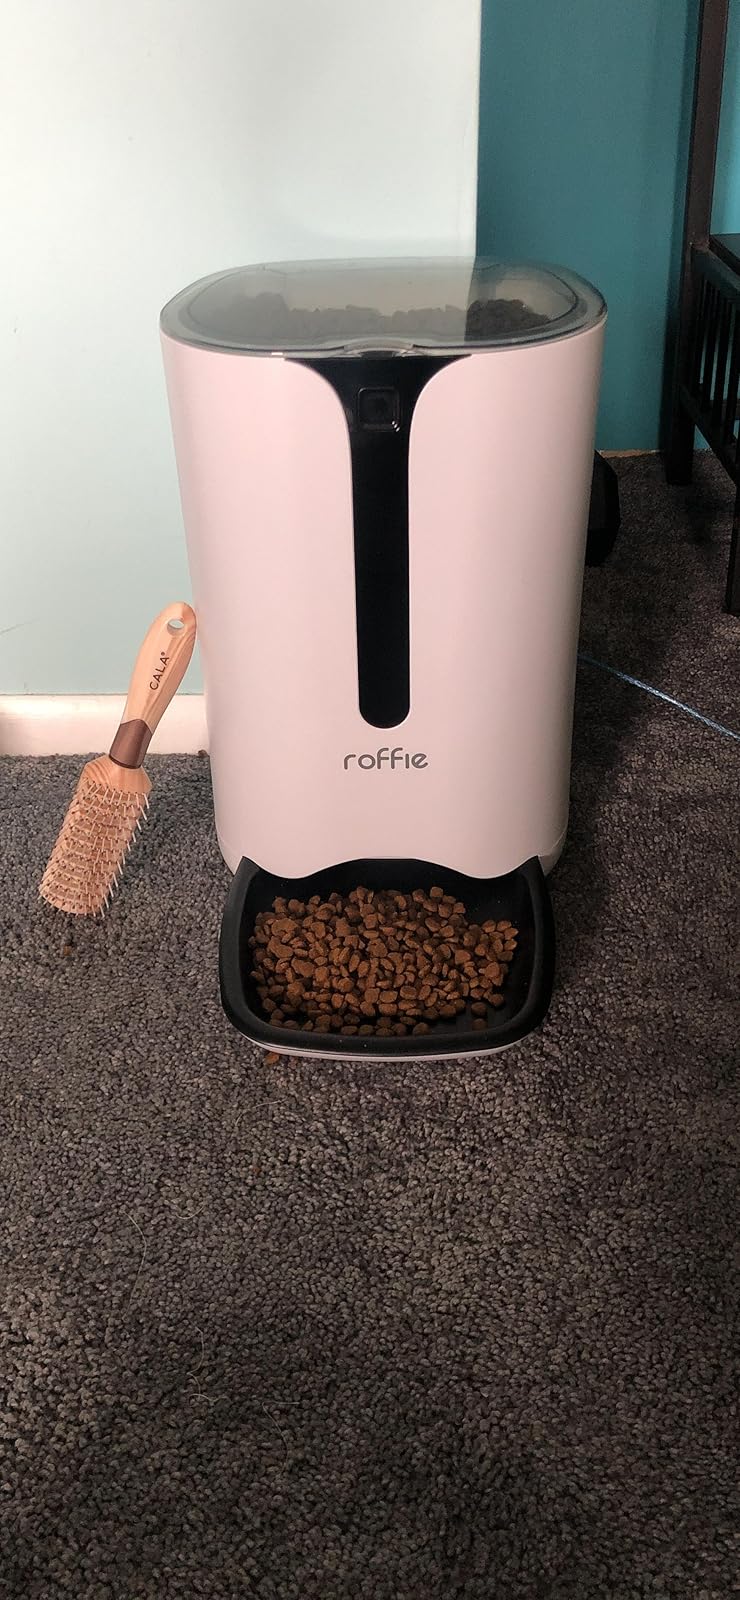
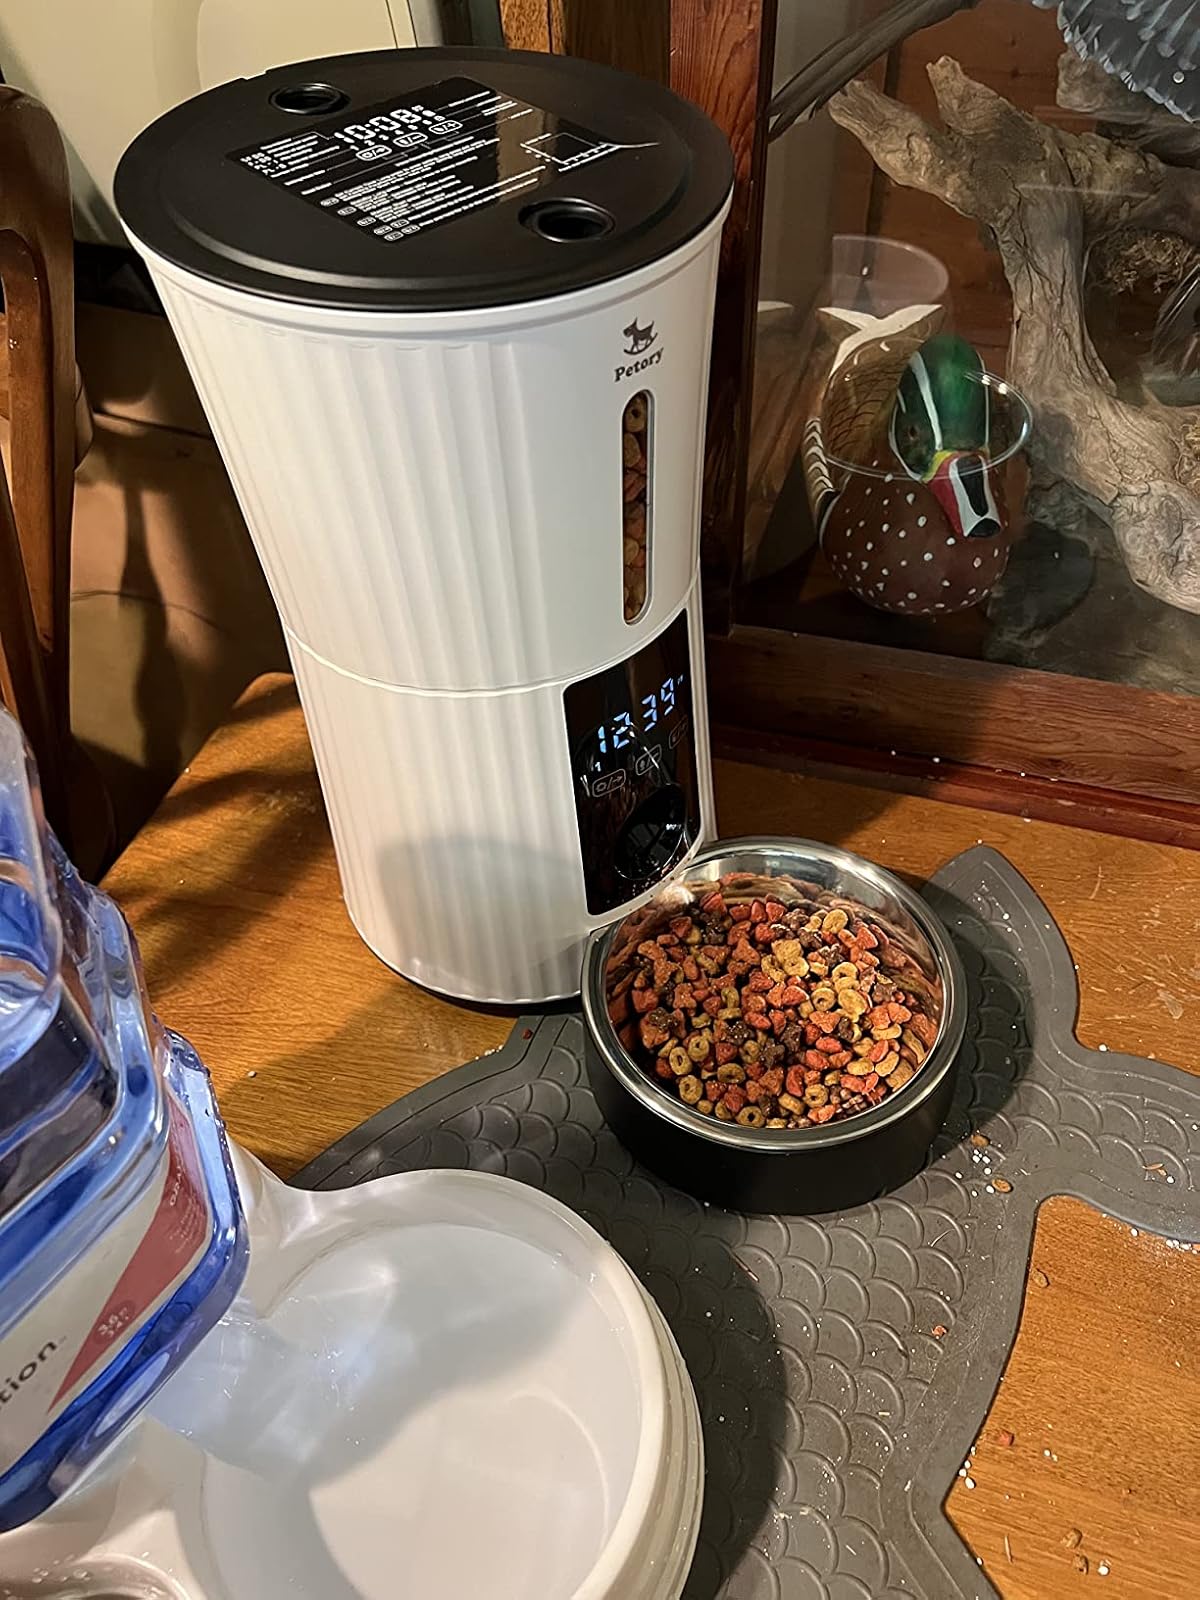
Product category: items_feeder
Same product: no